Leopold von Ranke

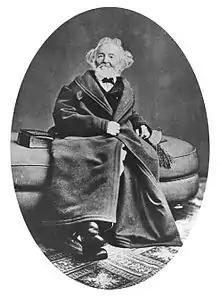
1877 portrait of Ranke

The honors poured in when Ranke was ennobled in 1865, appointed a Prussian Privy Councillor in 1882 and given an honorary citizenship of Berlin in 1885. In 1884, he was appointed the first honorary member of the American Historical Association. In 1885, he was elected as a member to the American Philosophical Society. After his retirement in 1871, Ranke continued to write on a variety of subjects relating to German history such as the French Revolutionary Wars, Albrecht von Wallenstein, Karl August von Hardenberg, and King Frederick William IV of Prussia. In 1880, Ranke began a huge six-volume work on world history which began with ancient Egypt and the Israelites. By the time of his death in Berlin in 1886 at the age of 90, Ranke had reached only the 12th century, but his assistants later used his notes to take the series up to 1453.